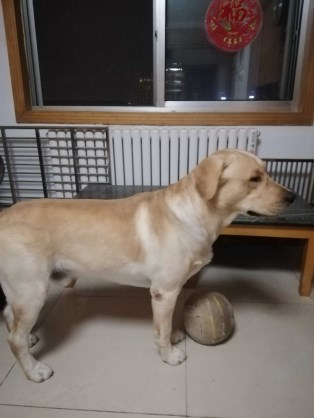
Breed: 3580-n000122-Labrador_retriever